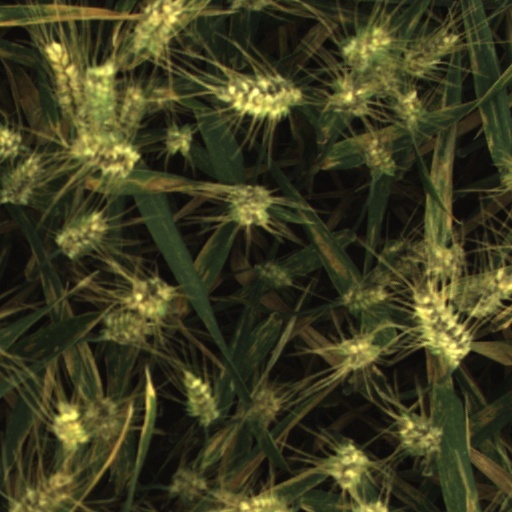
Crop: wheat